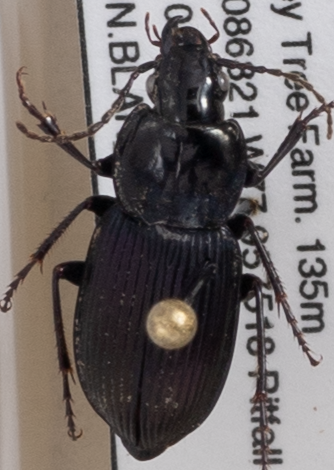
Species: Pterostichus trinarius
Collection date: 2021-06-01
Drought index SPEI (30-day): -0.656
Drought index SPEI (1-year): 0.32
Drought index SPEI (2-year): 0.348